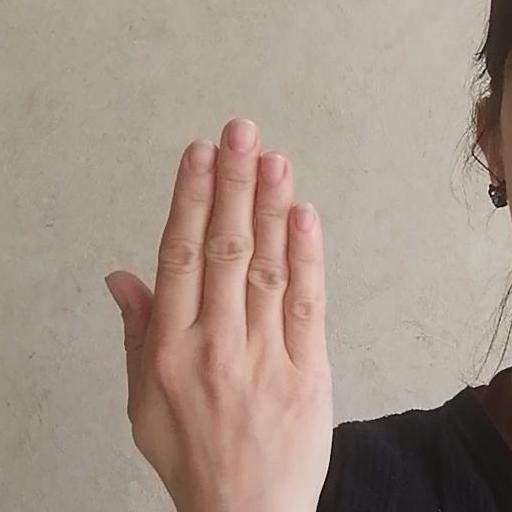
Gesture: stop_inverted